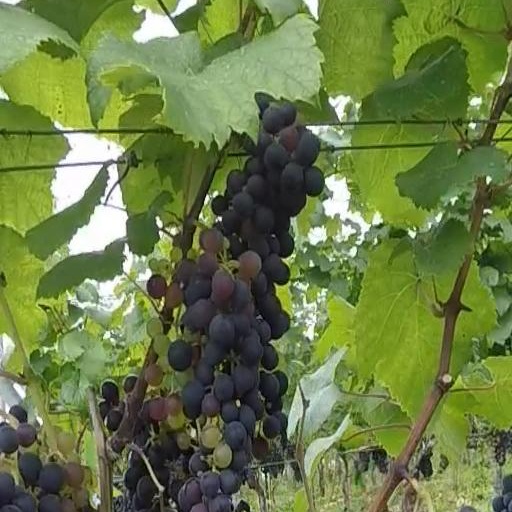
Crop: grape